Florissant Formation

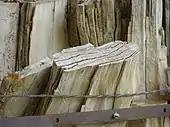
Petrified redwood stump with visible tree rings

The volcanic material that caused so much destruction led to the preservation of the fossils within the Florissant Formation's shales and mudstones. As the ash was deposited on the landscape, it was carried by water through streams and lahars to the lake. The lahars then covered the base of the redwoods that were living at the time, and the trunks of the trees became harder and fossilized. Through permineralization, the precipitates that were in the ground water flowed through the tree trunks, replacing the original matter with siliceous minerals, replacing the organic matter with silica. This process of mineralization led to the preservation of the stumps of the trees.